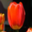
Label: tulip